Sara Berner

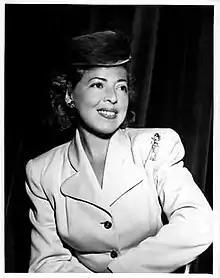
Berner in 1948

Sara Berner (born Lillian Ann Herdan; January 12, 1912 – December 19, 1969) was an American actress. Known for her expertise in dialect and characterization, she began her career as a performer in vaudeville before becoming a voice actress for radio and animated shorts. She starred in her own radio show on NBC, "Sara's Private Caper", and was best known as telephone operator Mabel Flapsaddle on "The Jack Benny Program".